Parkway Courts Historic District

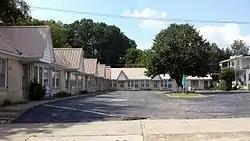

The Parkway Courts Historic District encompasses a historic tourist accommodation at 815 Park Avenue in Hot Springs, Arkansas. It is a U-shaped tourist court, with 48 units and a building housing an office and manager's residence. The units come in three styles, some with larger sleeping and living spaces, and some with kitchenettes. Each unit is highlighted architecturally by a steeply pitched gable over the entrance. The buildings are brick. The units were built in 1943, and the manager's residence/office in 1950, after the original burned down. It is one of the city's oldest surviving tourist courts.